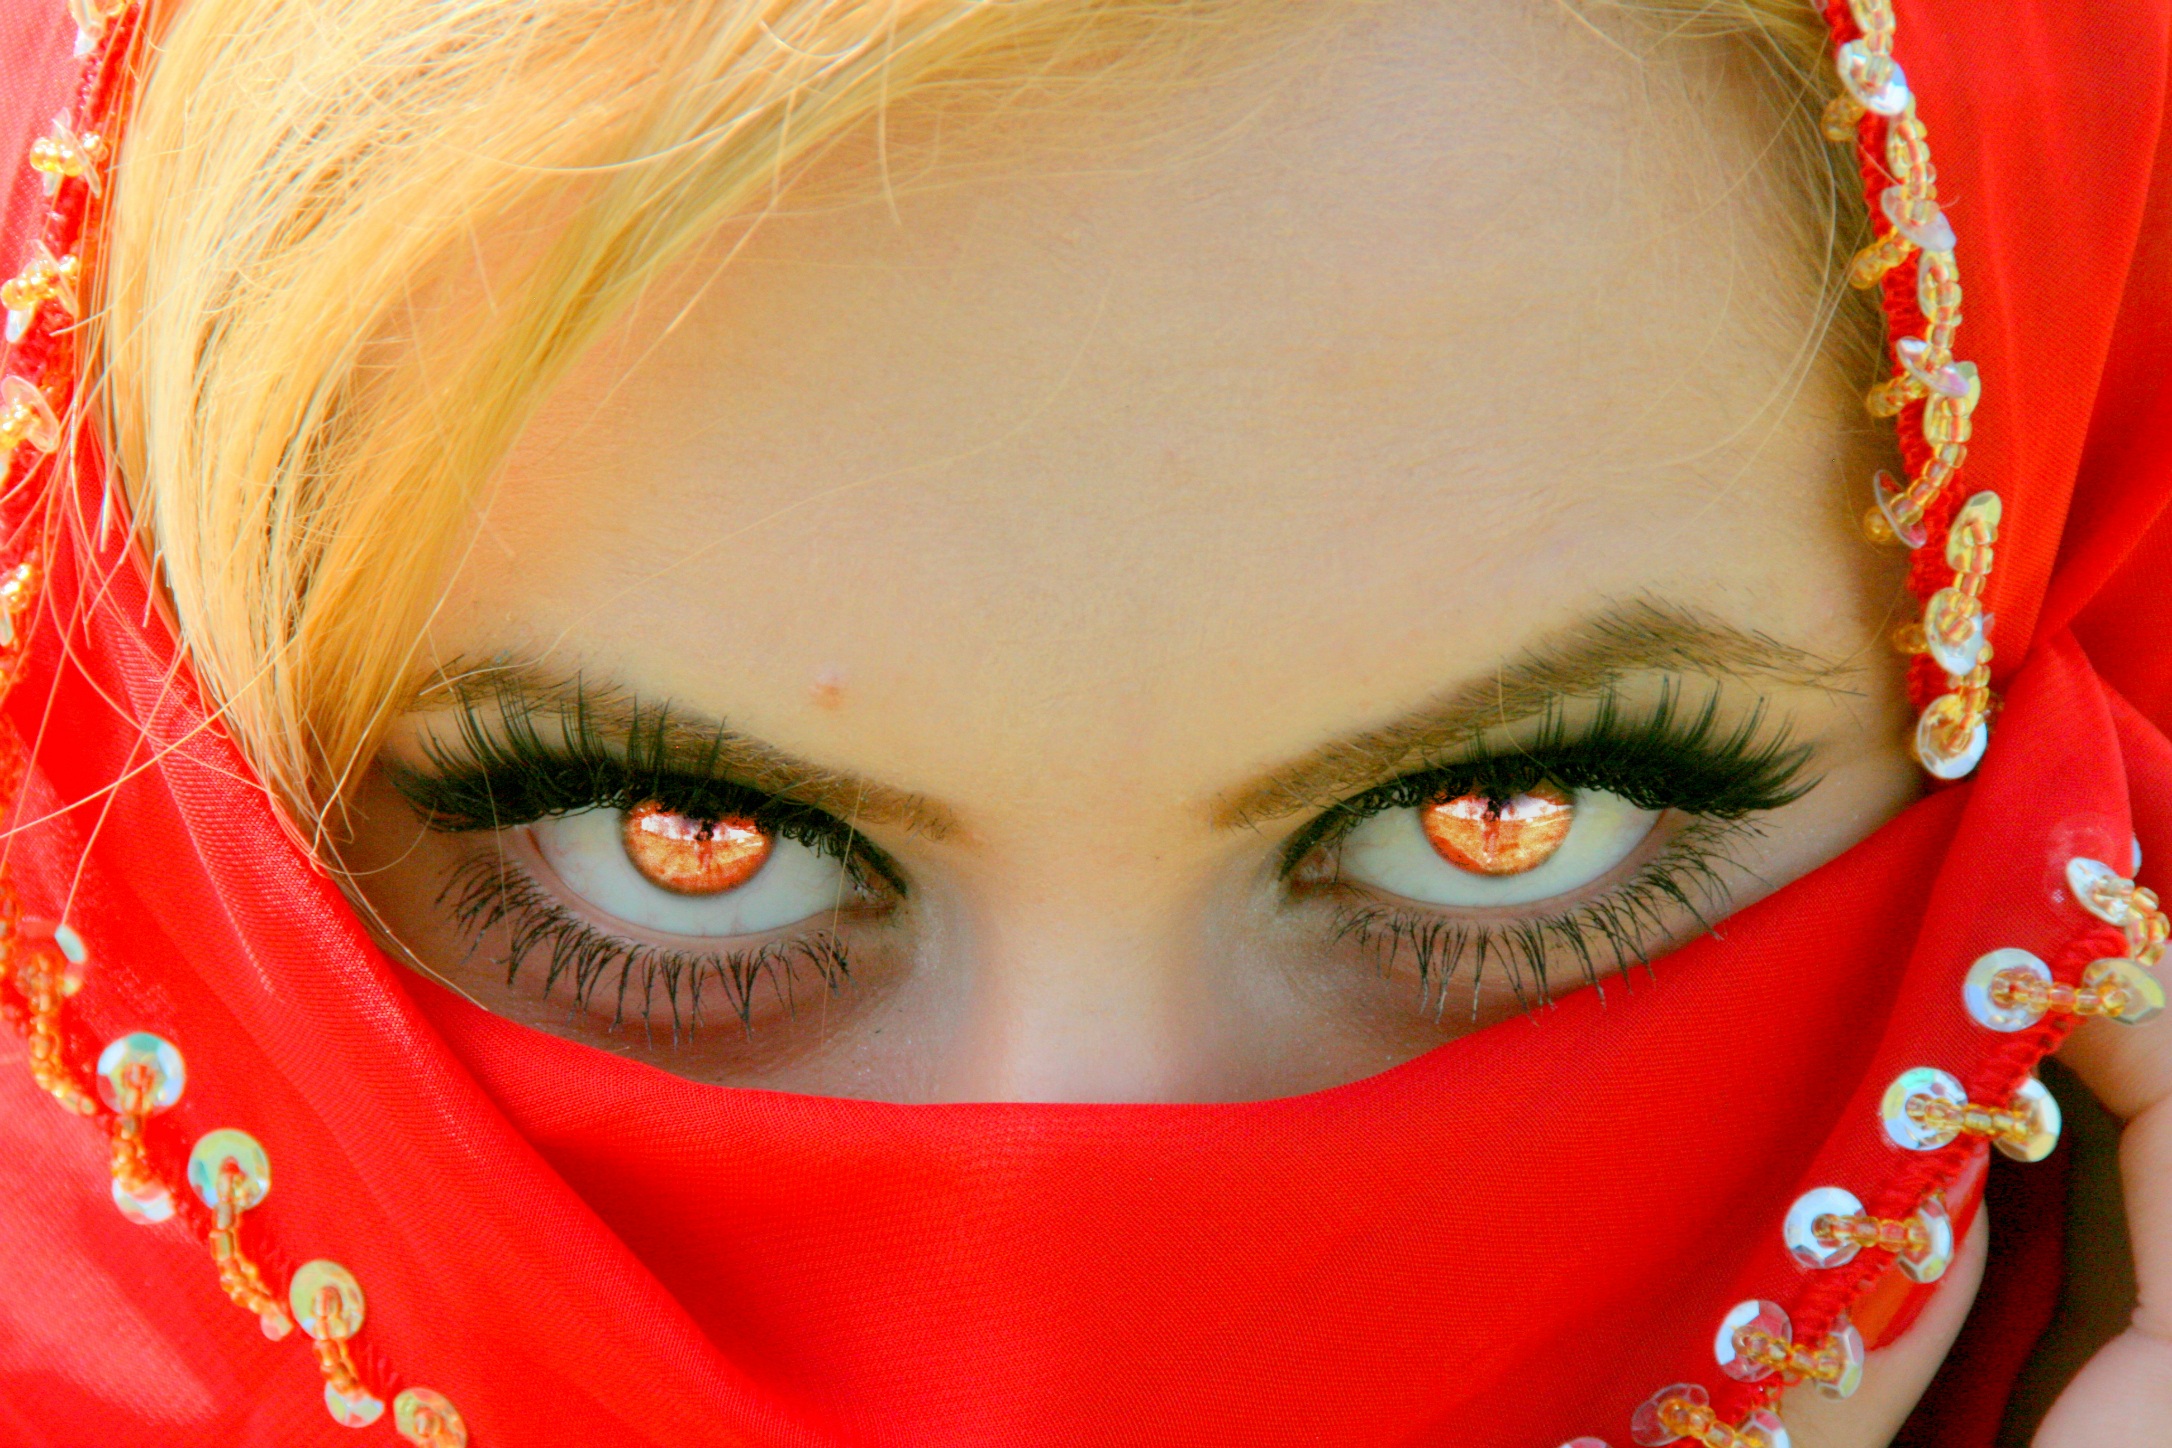
red, color, clothing, toy, facial expression, lip, smile, mouth, close up, human body, face, doll, nose, eye, head, skin, beauty, organ, vampire, costume, sweetness, emotion, gene